Claudio Treves

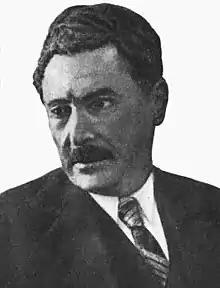
Claudio Treves

Claudio Treves was born in Turin into a well off assimilated Jewish family. As a student he participated in the Radical milieu of Turin and, in 1888, he joined first his university's student radical circle, then the local independent labor union, influenced by the Milanese socialist Filippo Turati. In 1892 he graduated in law and made his way into the militant socialist community.